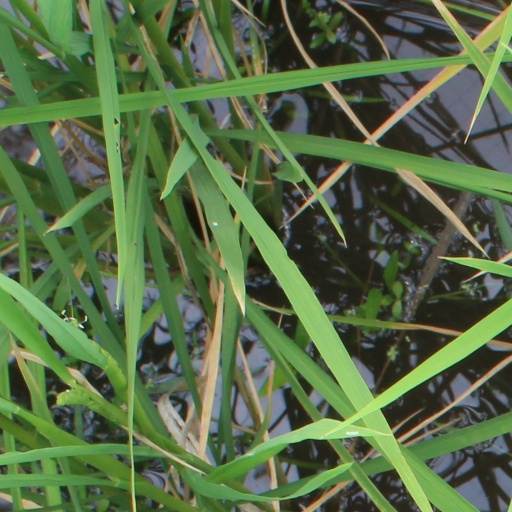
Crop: rice